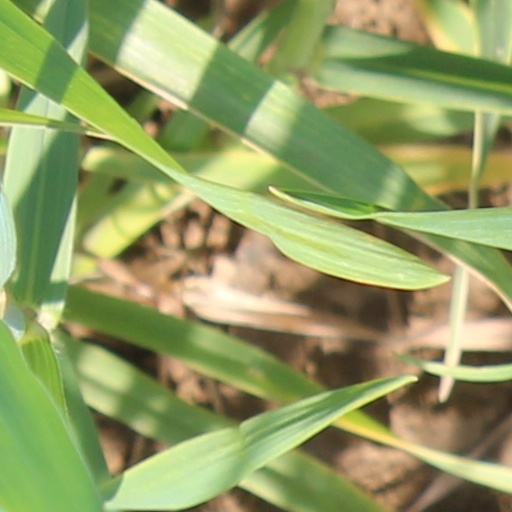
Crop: wheat